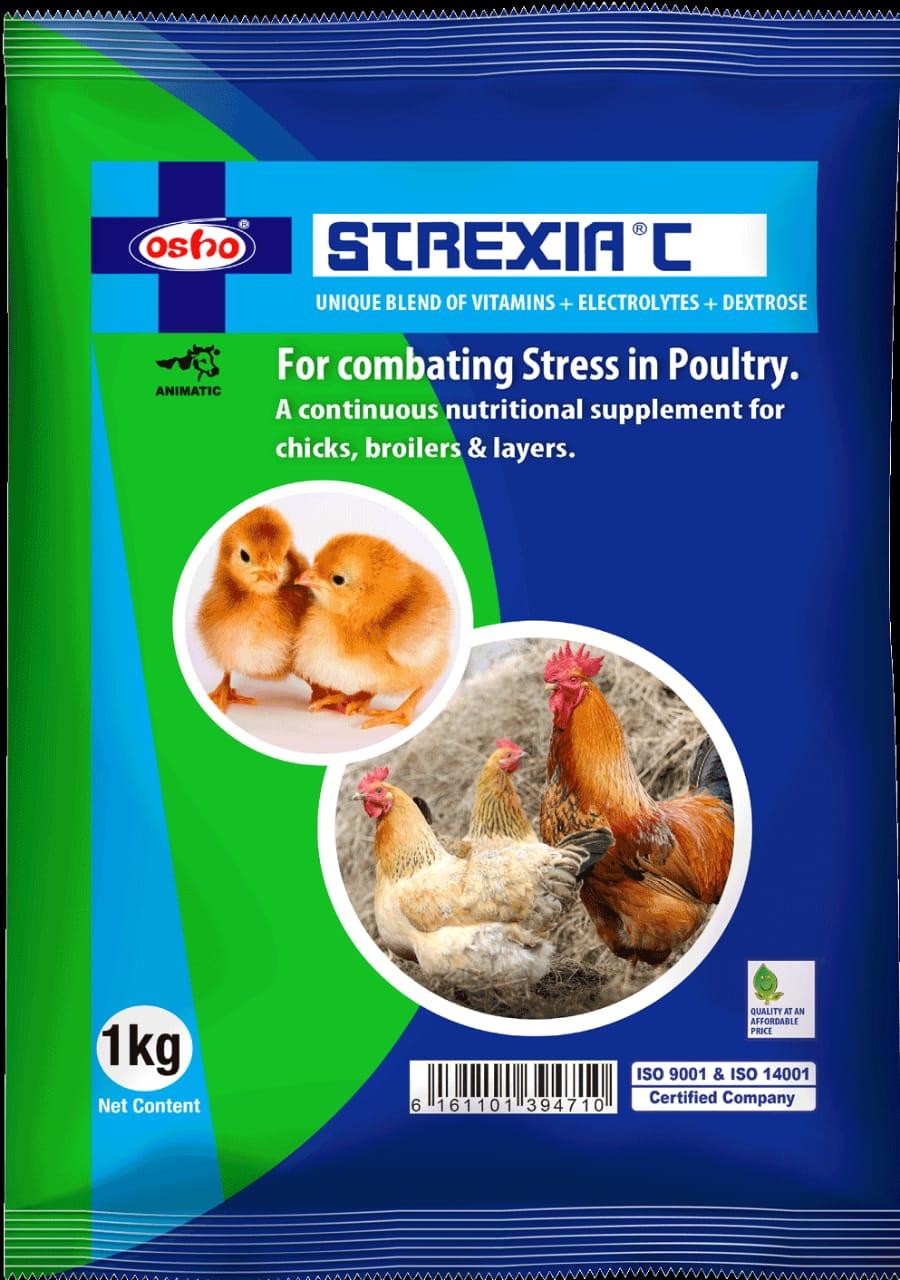
Dawa inayotumika kwa mifugo maalumu kwa vifaranga vya kuku, yenye madini na virutubisho vinavyosaidia vifaranga hao kukua kwa haraka, ikiwa imehifadhiwa kwenye paketi iliyotengenezwa kwa plastiki ikiwa na maandishi yenye jina la dawa hiyo na matumizi.